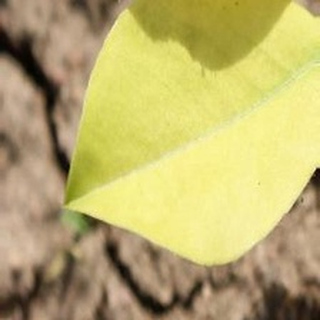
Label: groundnut_nutrition_deficiency